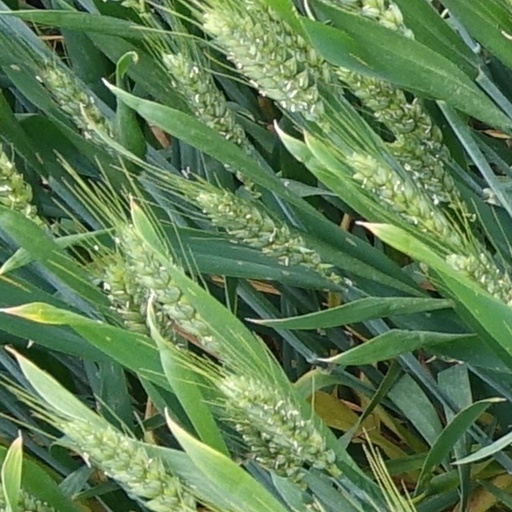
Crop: wheat